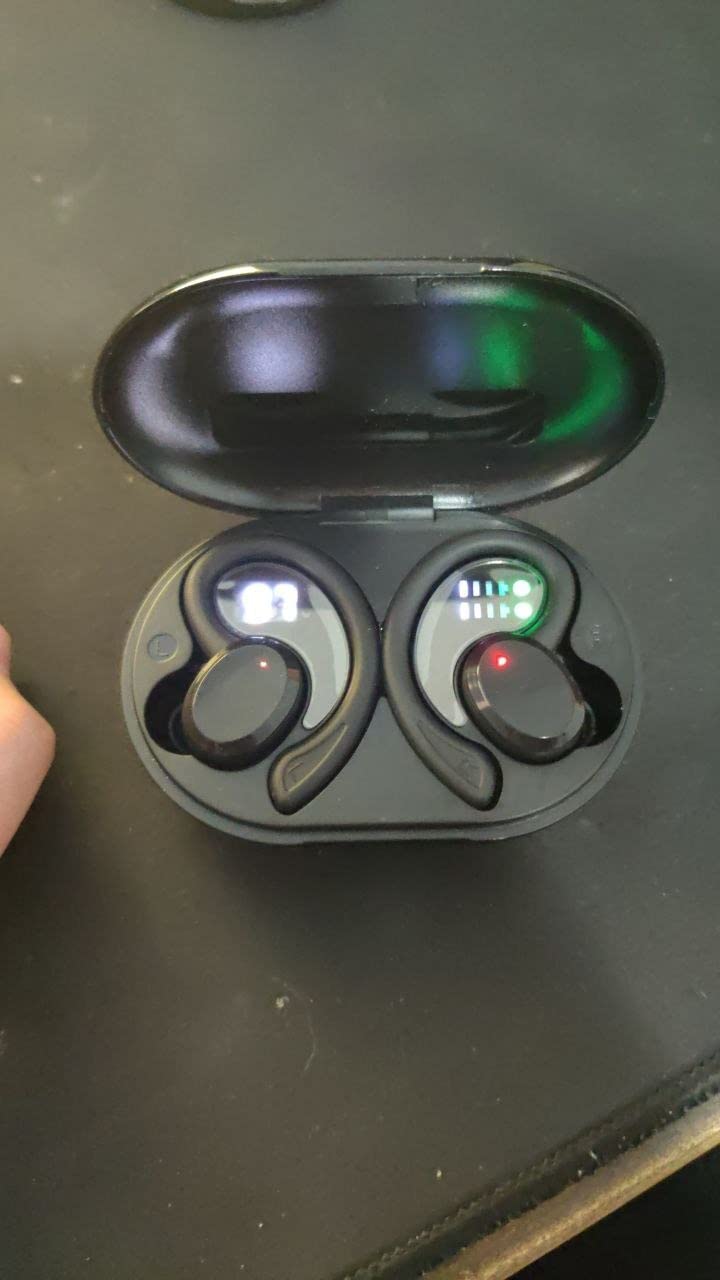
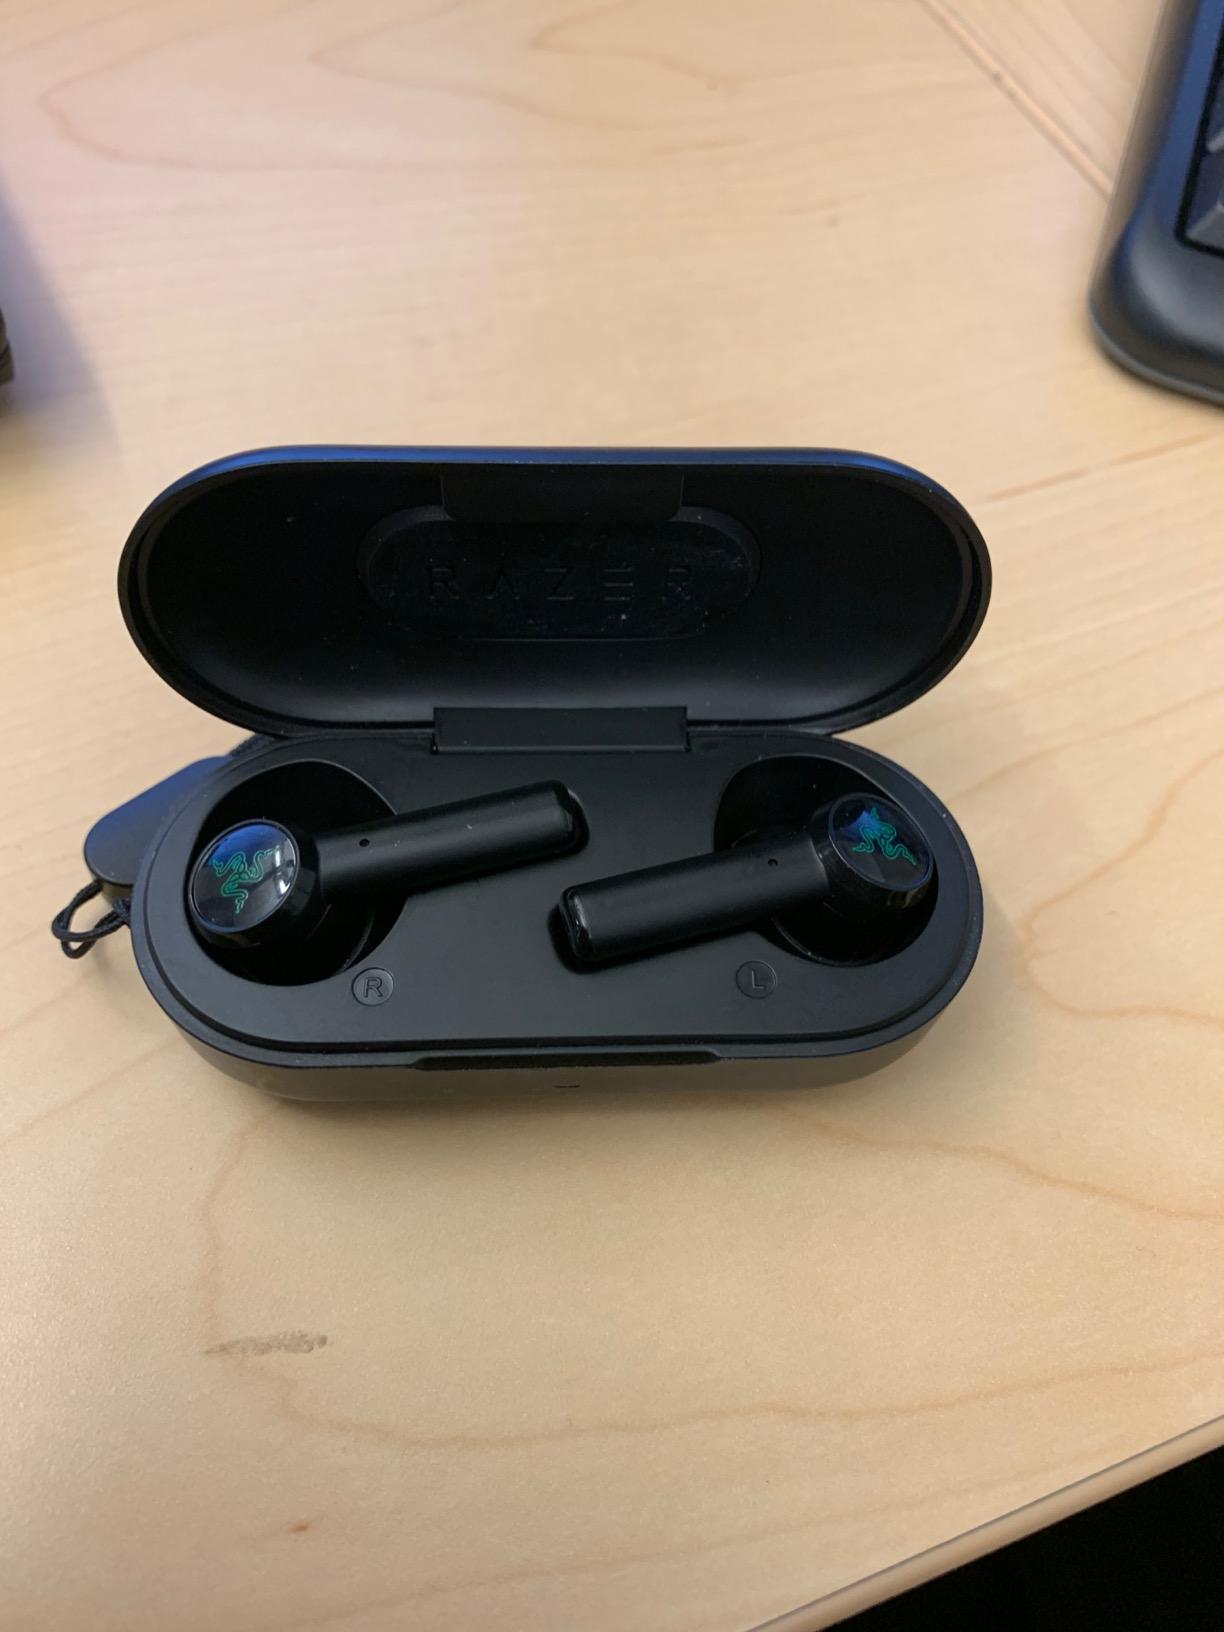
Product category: earbuds
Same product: no